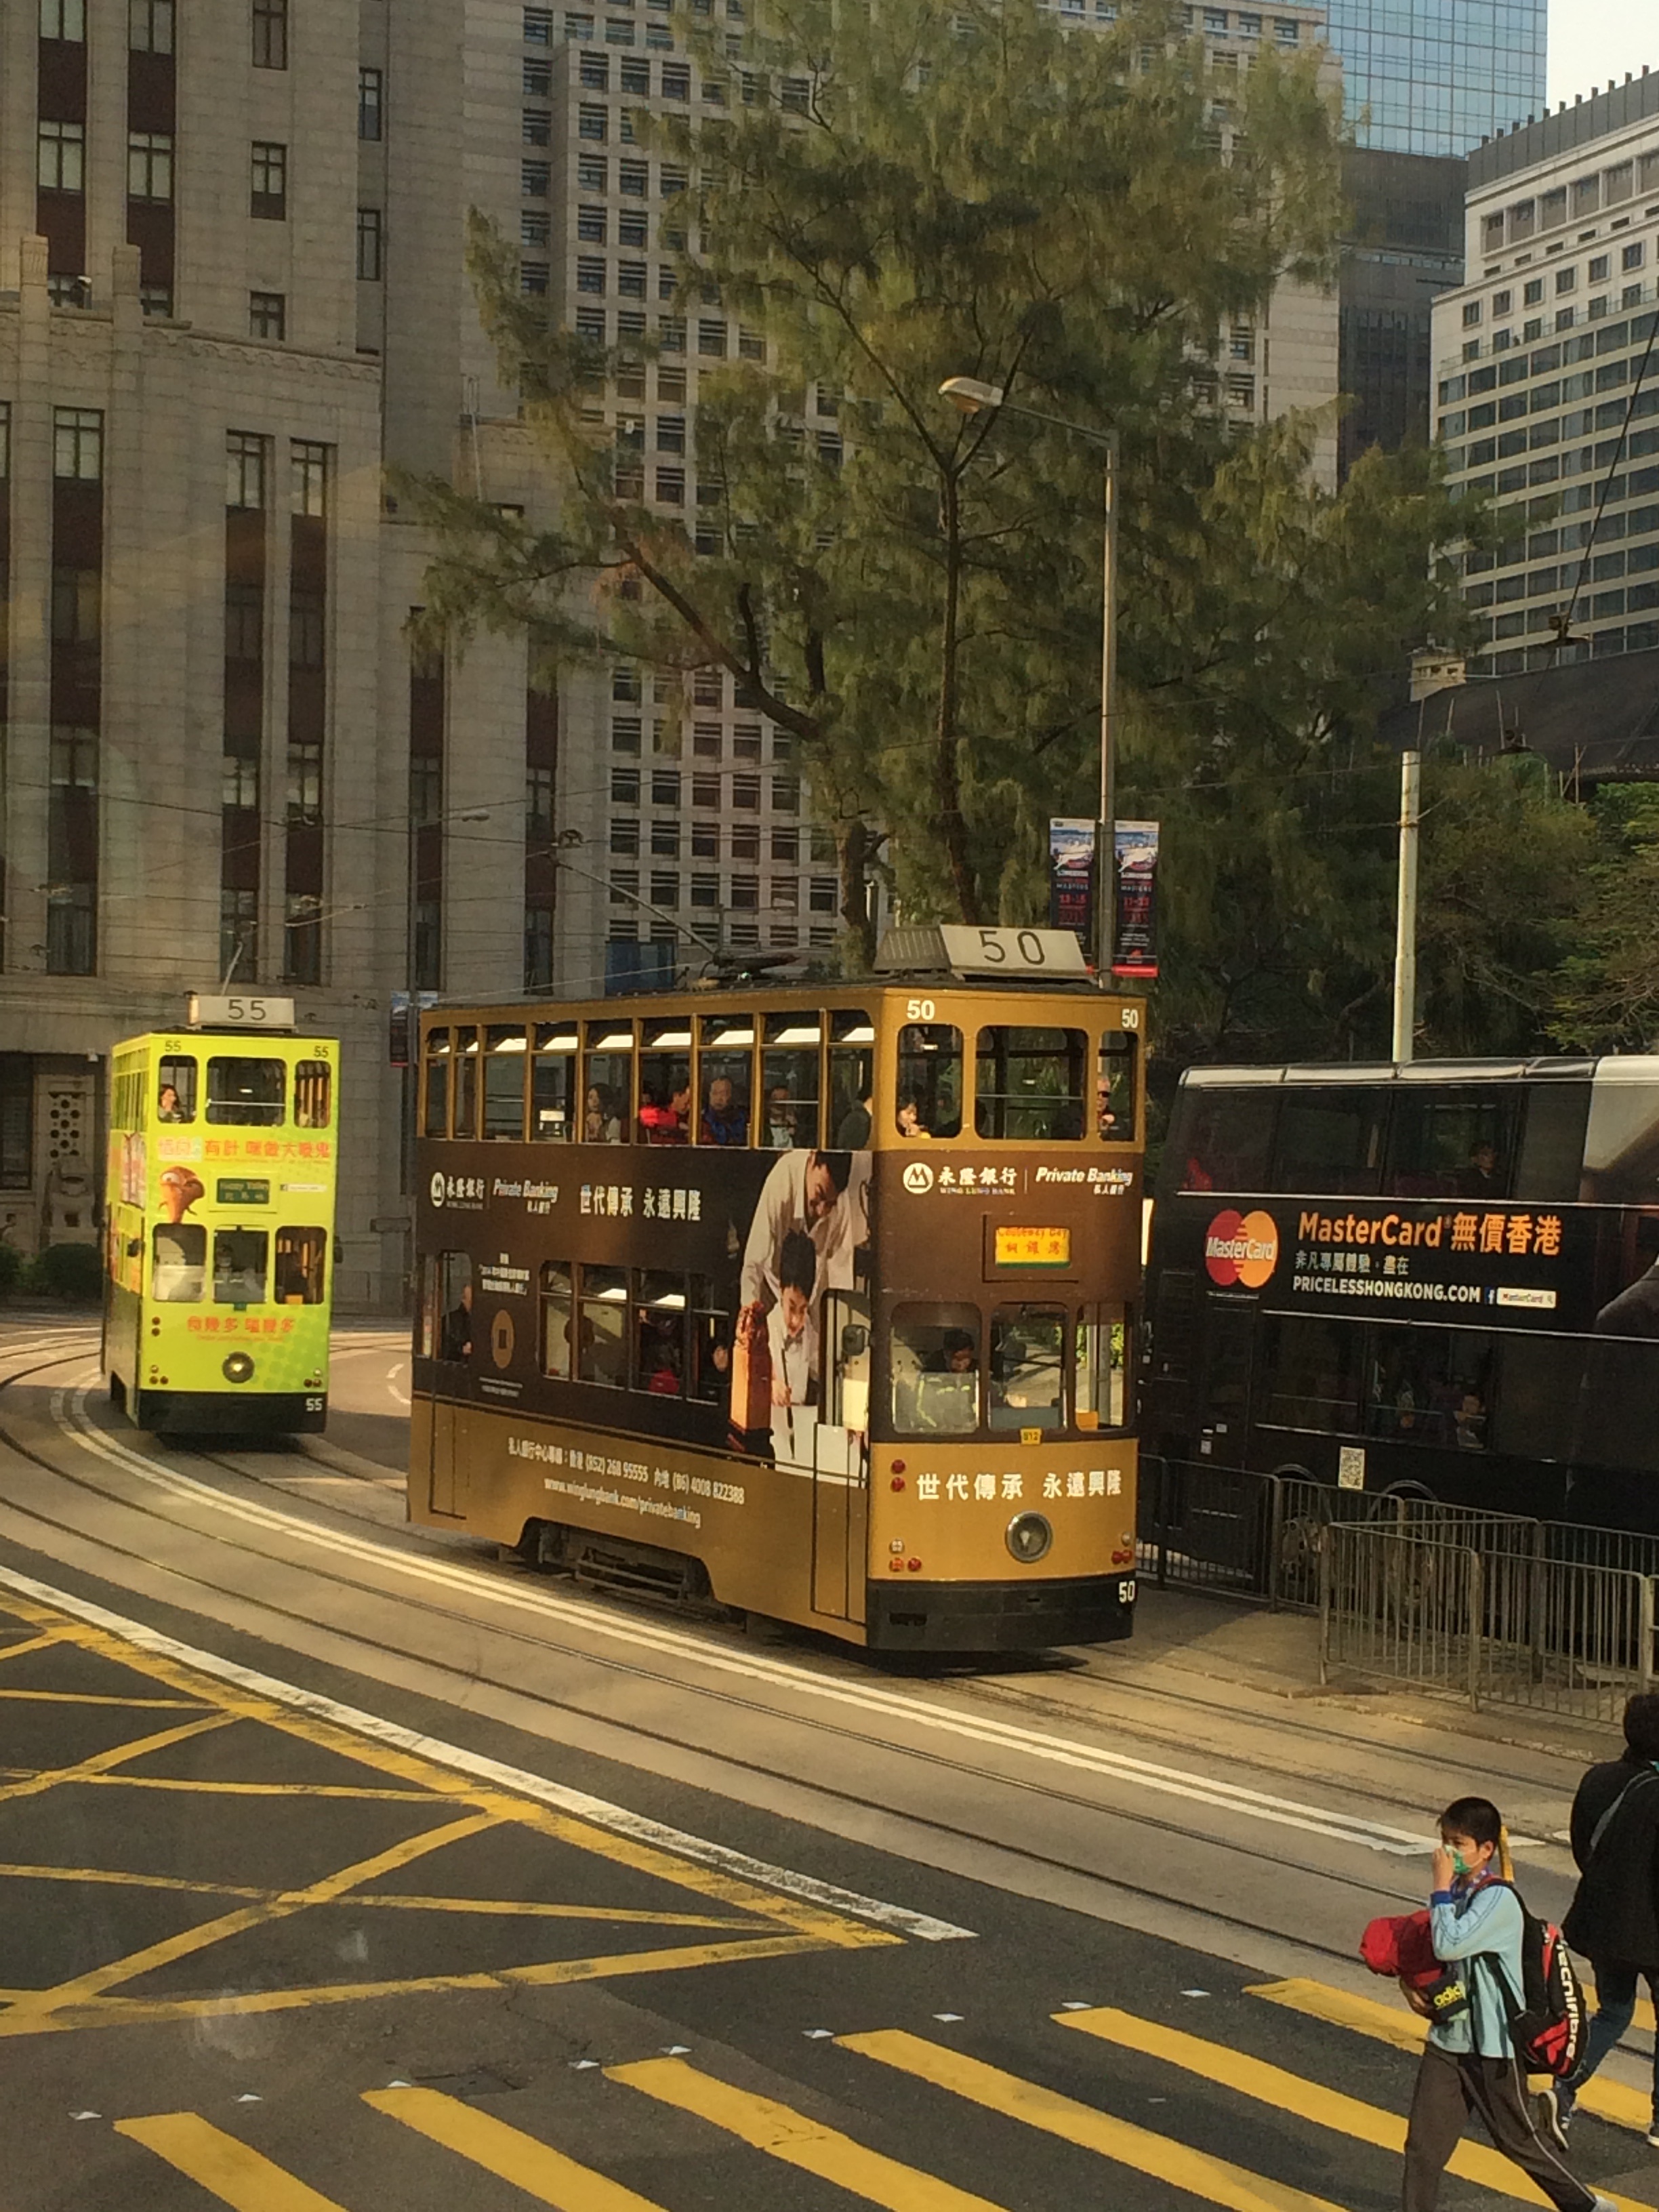
traffic, tram, transport, vehicle, lane, cable car, public transport, hong kong, bus, buses, street view, land vehicle, metropolitan area, square bus